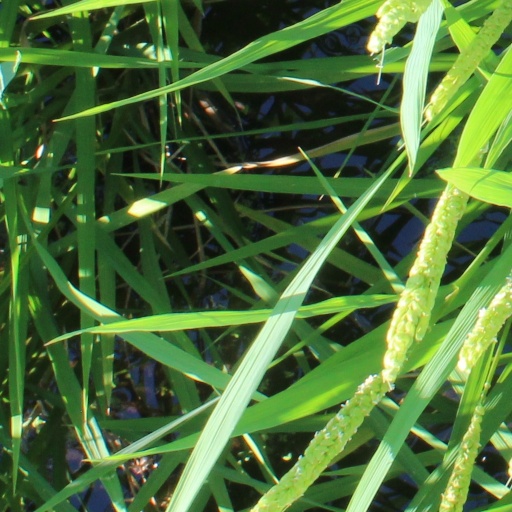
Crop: rice